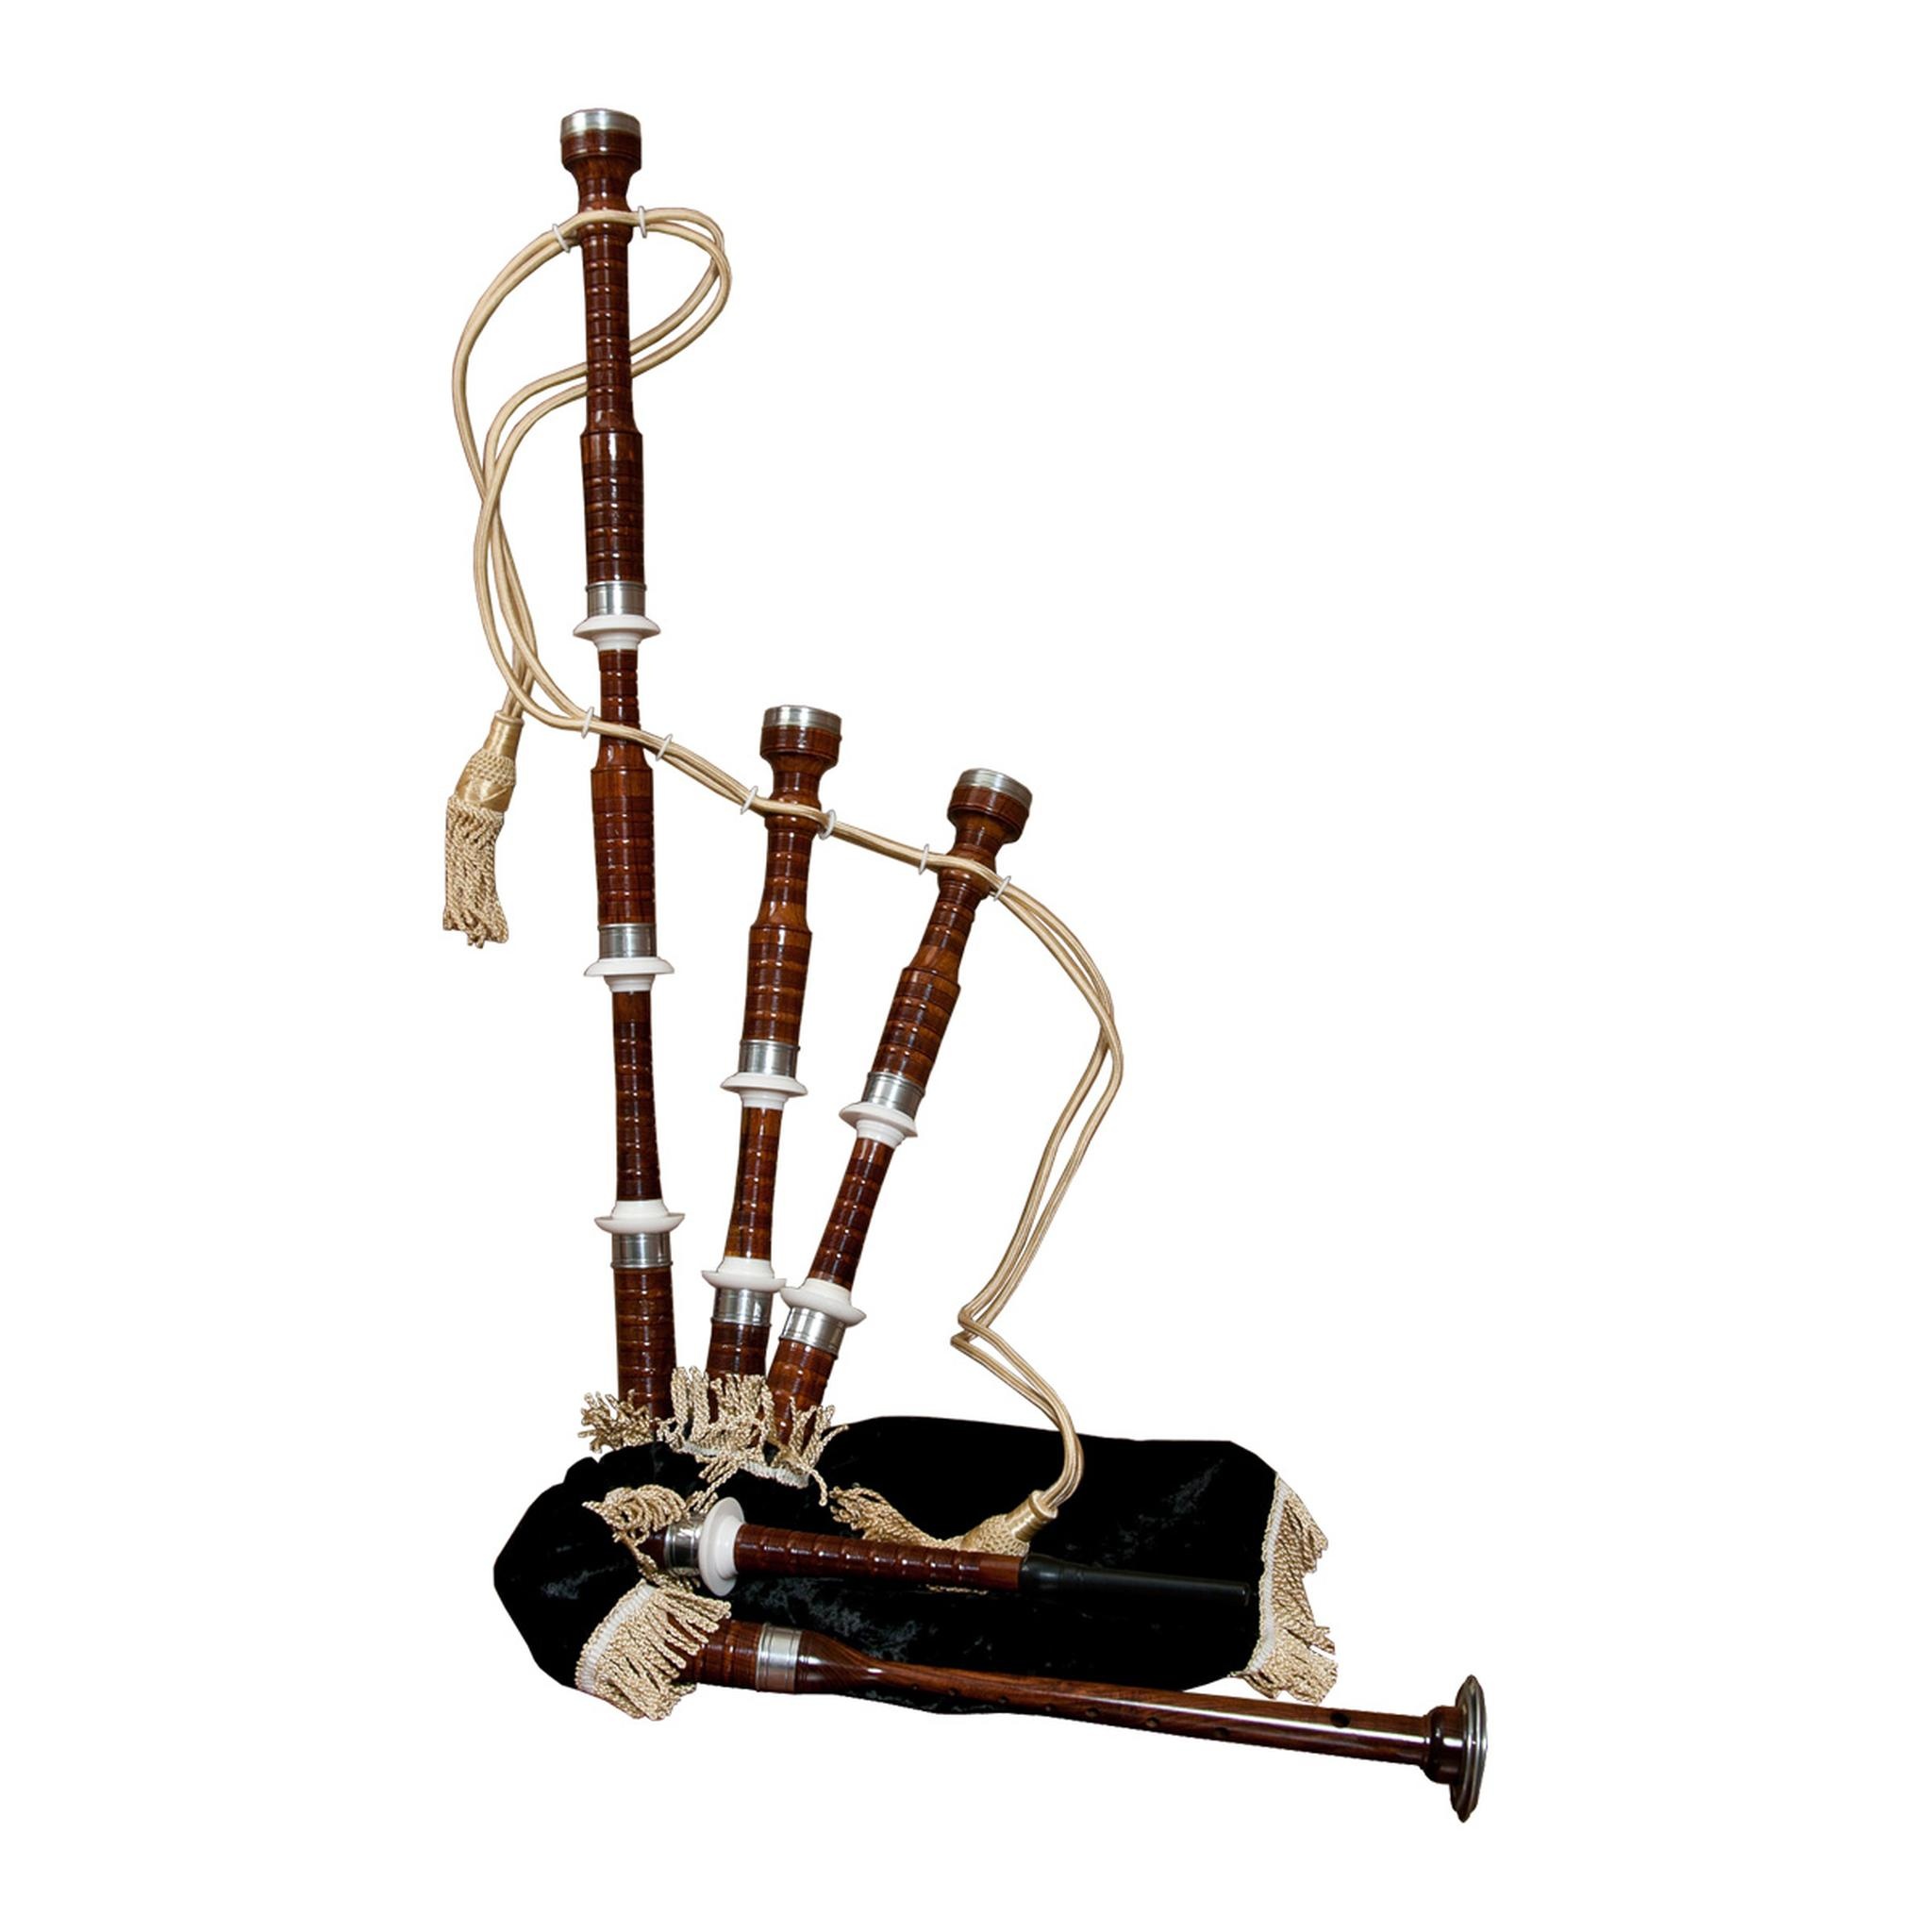
Roosebeck Full Size Sheesham Bagpipe Black Cover
Black velvet cover with Rexine bag, turned nickeled ferrules and sole. This Roosebeck Bagpipe set has a Rexine bag. Rexine is a soft, synthetic, material designed to be air tight and to feel like high quality suede. The Rexine bag features a contoured goose neck for better airflow. Unlike the natural leather bag, the Rexine bag requires no breaking in period, and no seasoning. We think all pipers will appreciate the design, the texture and the lighter weight of this set with its Rexine bag. Includes 2 cane pipe chanter reeds, 1 set of aluminum drone reeds with carbon fiber tongues and hemp. Approximately 40" x 20". Features: *Full size set *Measures approximately: 40" x 20" *Rexine bag (requires no breaking in period, and no seasoning) *Black covering *Includes 2 cane pipe chanter, 1 set of drone reeds & hemp *Shipped insured! *Brand New! FEATURES 40" x 20",Black velvet cover with Rexine bag, turned nickeled ferrules and sole,Includes 2 cane pipe chanter reeds, 1 set of aluminum drone reeds with carbon fiber tongues and hemp,ProductWeight 6.5 lbs,Roosebeck Full Size Sheesham Bagpipe w/ Black Cover
Brand: Roosebeck
Category: Arts & Entertainment > Hobbies & Creative Arts > Musical Instruments > Bagpipes > Scottish Smallpipes